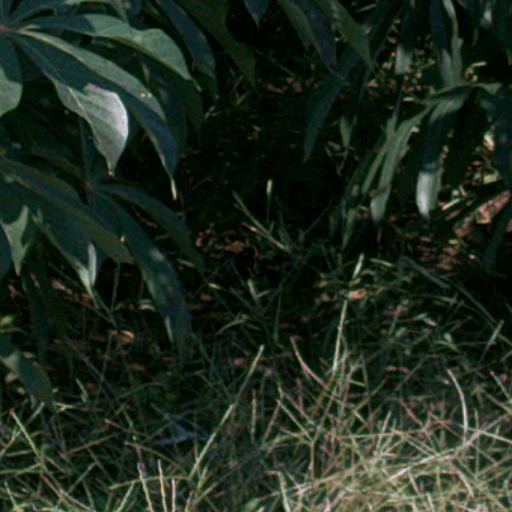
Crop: cassava